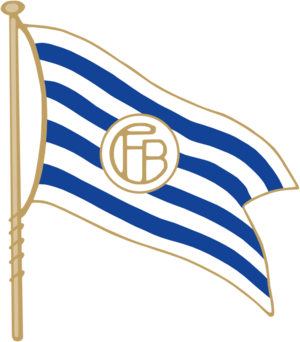
Le Fußball-Club Bayern München e.V., couramment abrégé en FC Bayern München ou FC Bayern et partiellement francisé en FC Bayern Munich, Bayern Munich ou Bayern de Munich, est un club omnisports allemand fondé le 27 février 1900 et basé à Munich, en Bavière. Le club est connu par sa section football, externalisé en 2001 en FC Bayern München AG. Son équipe masculine joue depuis 1965 en Bundesliga et est surnommée Rekordmeister, étant l'un des clubs les plus titrés d'Allemagne et d'Europe.